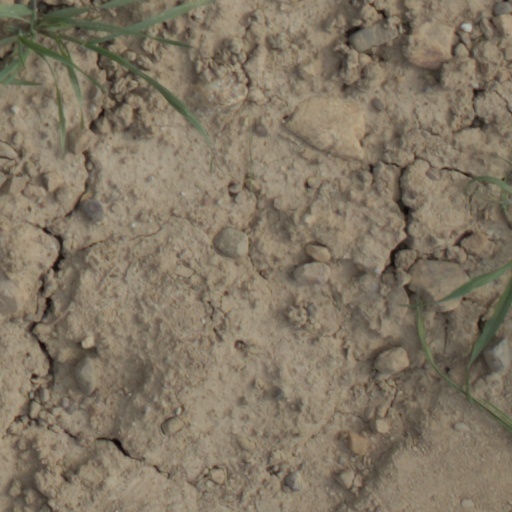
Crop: wheat